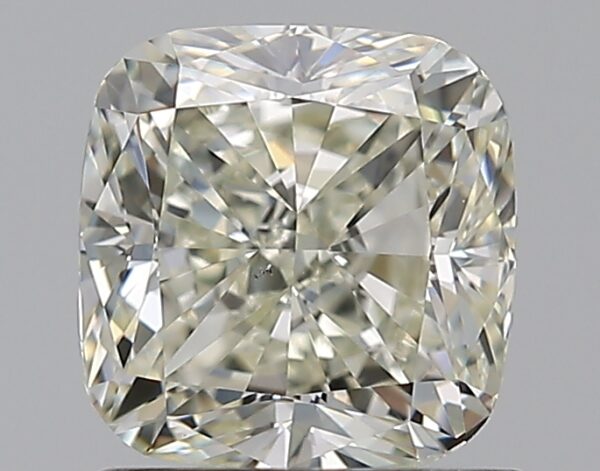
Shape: cushion
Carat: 1
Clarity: VS2
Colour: M
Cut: EX
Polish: EX
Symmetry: VG
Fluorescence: F
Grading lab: GIA
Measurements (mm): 5.57 x 5.47 x 3.79